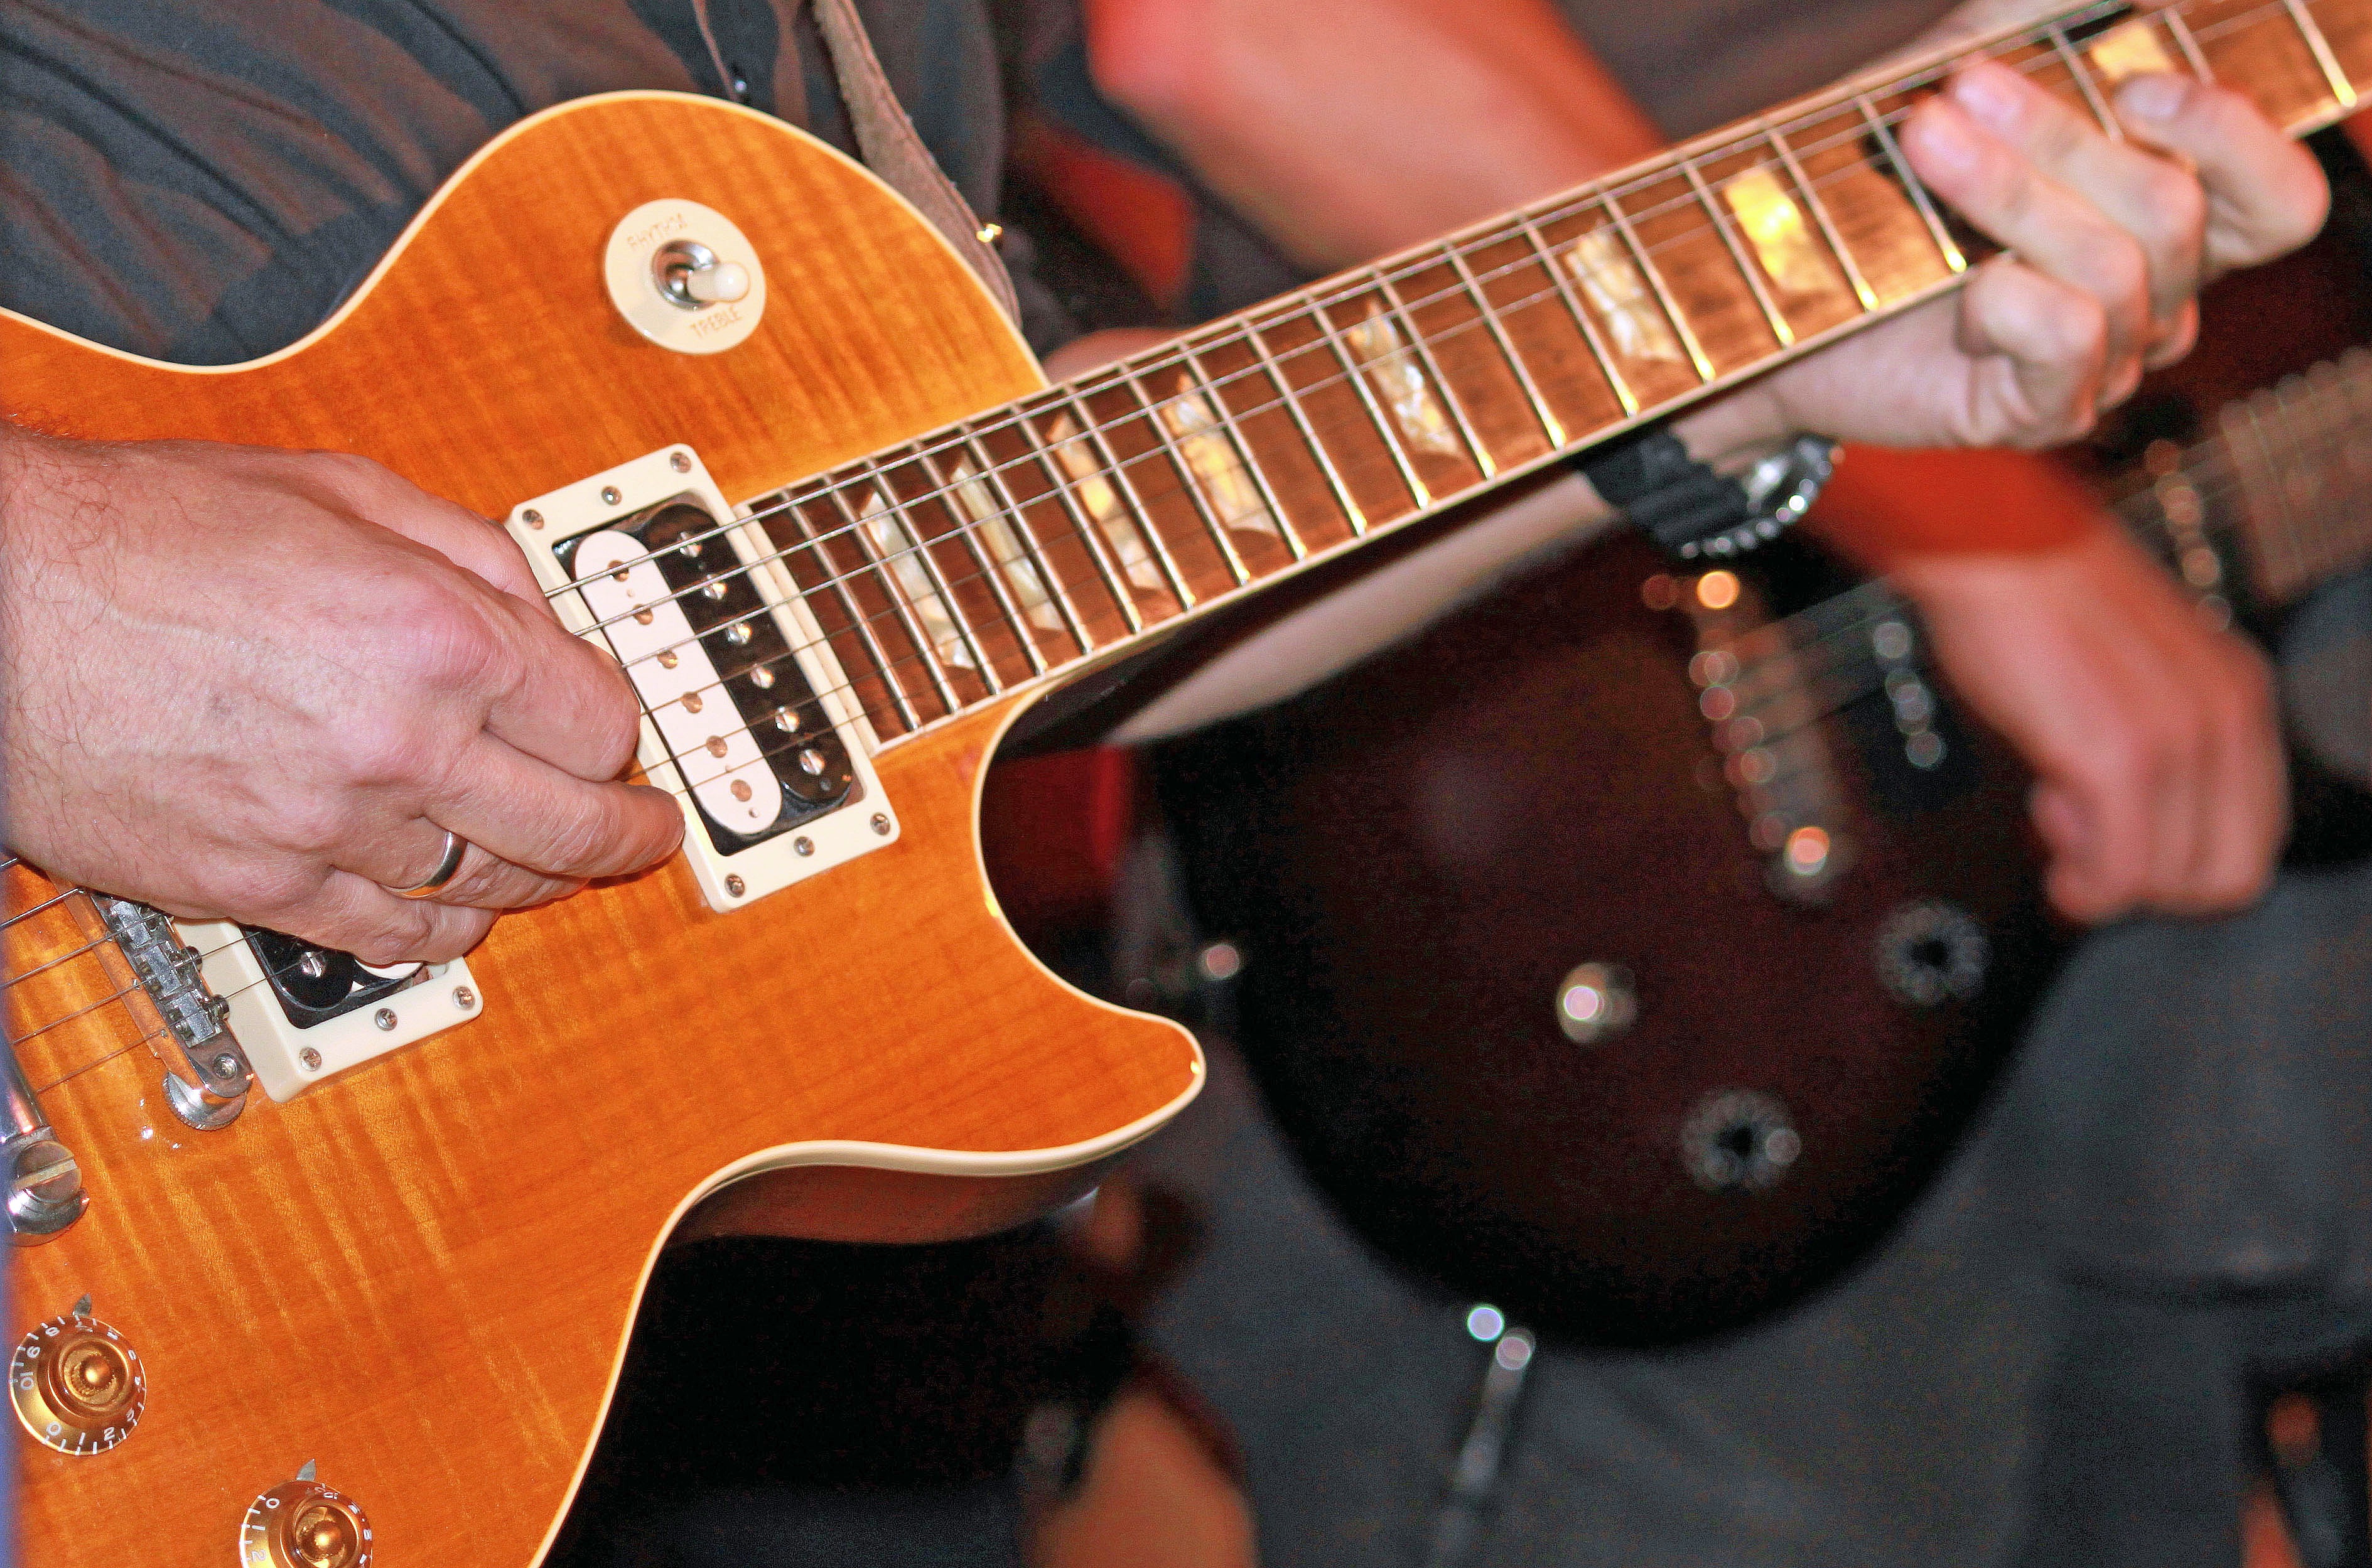
hand, music, guitar, acoustic guitar, instrument, musician, electric guitar, musical instrument, bassist, strings, guitarist, bass guitar, electrically, play guitar, string instrument, plucked string instruments, slide guitar, acoustic electric guitar, jazz guitarist, guitar grip